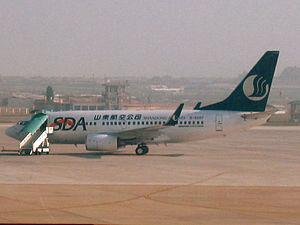
Shandong Airlines est une compagnie aérienne chinoise basée à Jinan dans la province du Shandong.